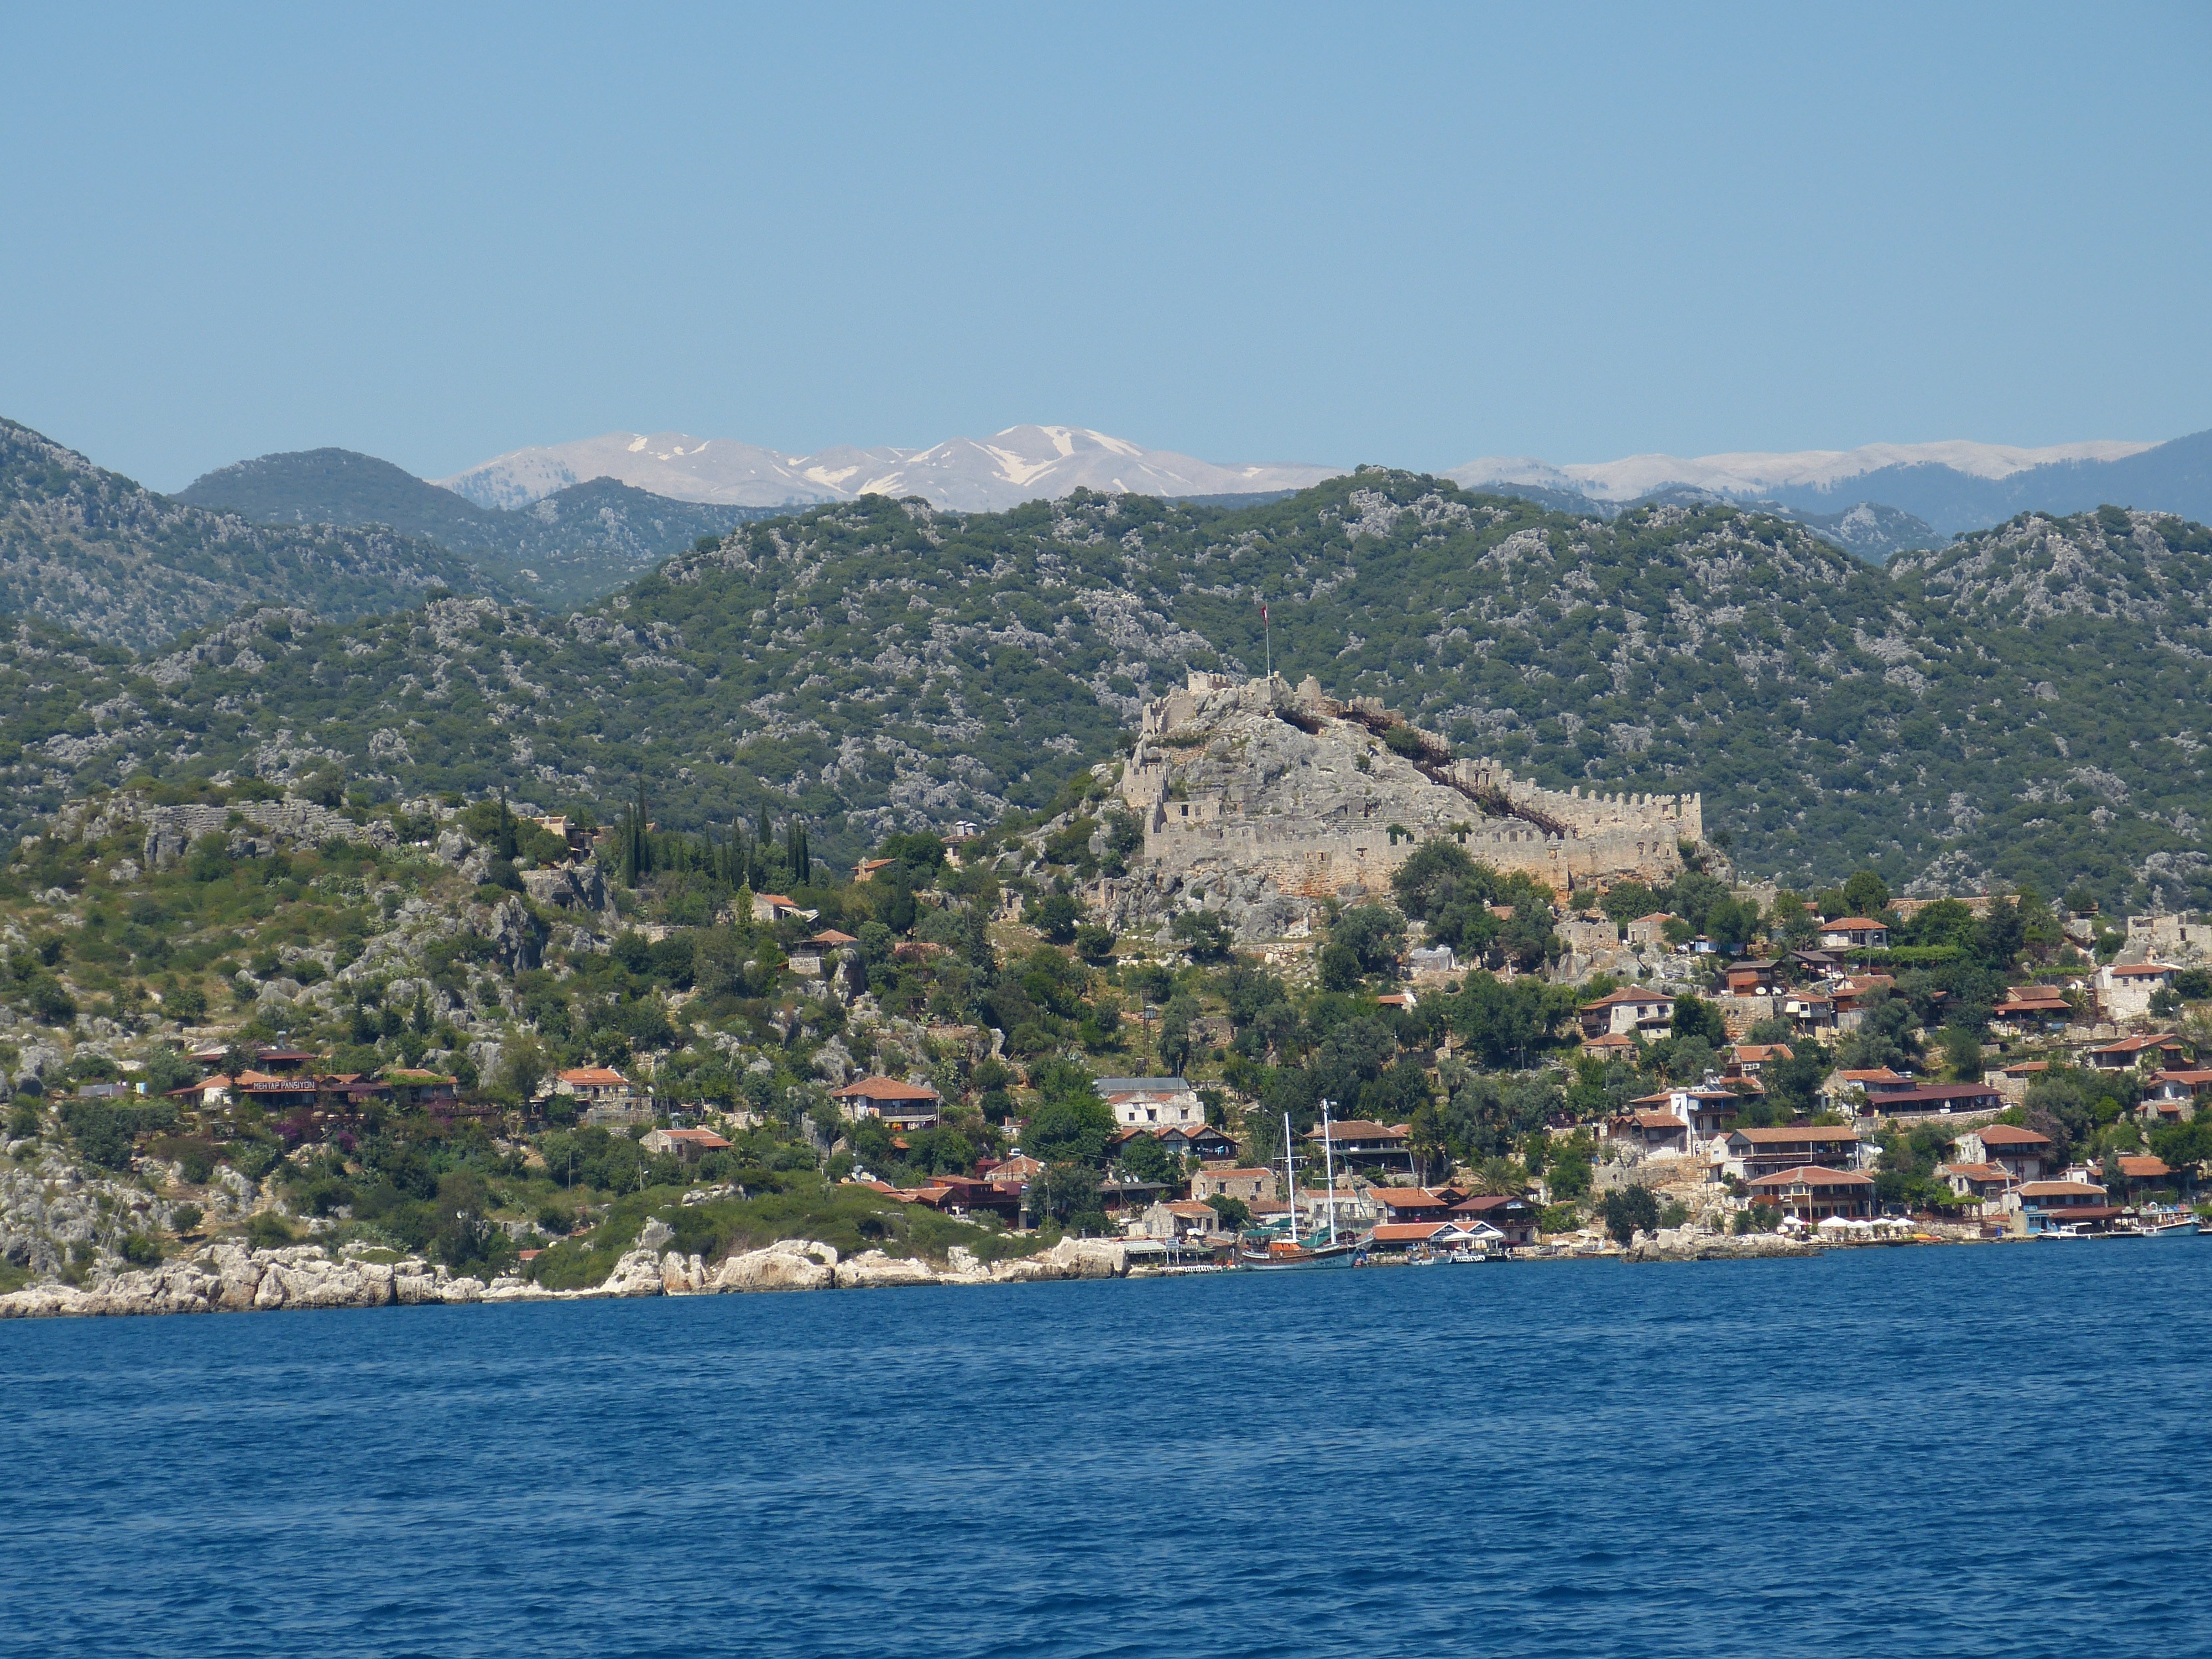
landscape, sea, coast, nature, ocean, mountain, lake, vacation, village, vehicle, holiday, bay, castle, body of water, places of interest, fortress, holidays, mountains, turkey, tourist attraction, middle ages, cape, landform, knight's castle, crusaders, mitelmeer, fortress mountain, kekova, tourissmus